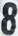
Number: 8